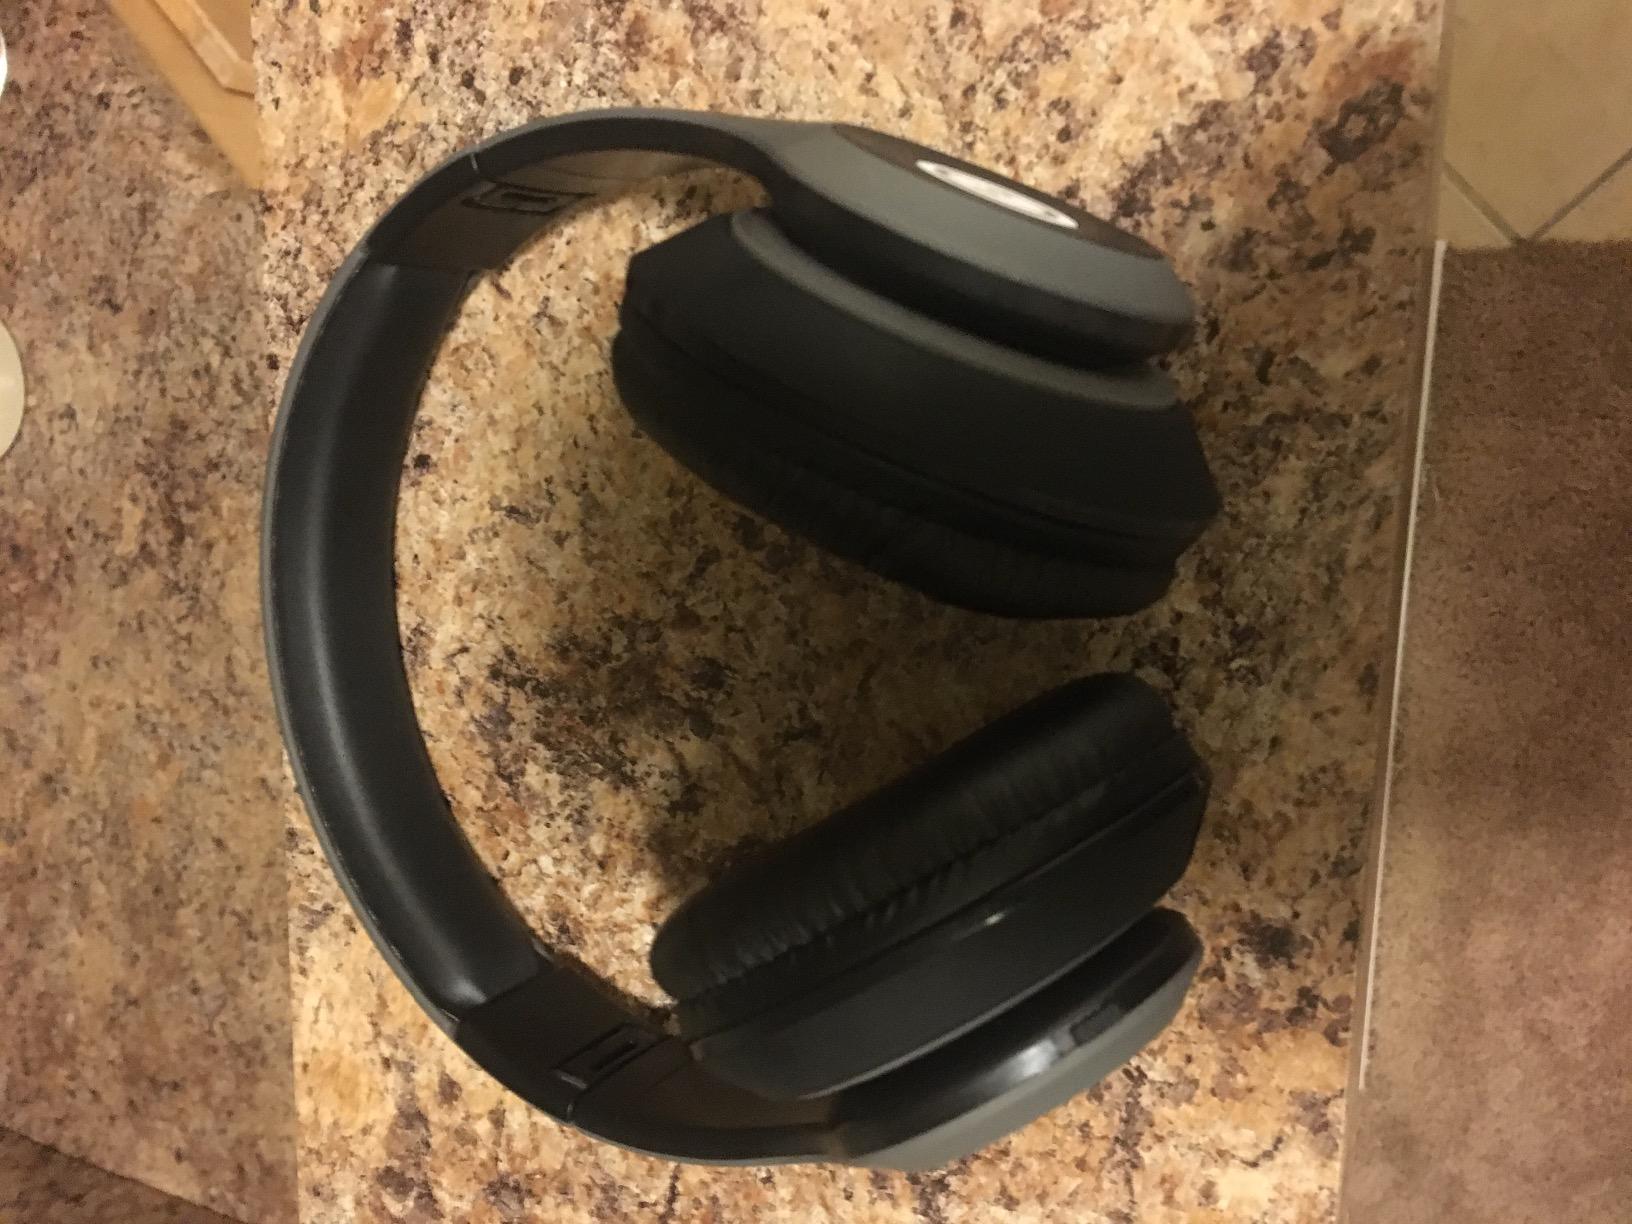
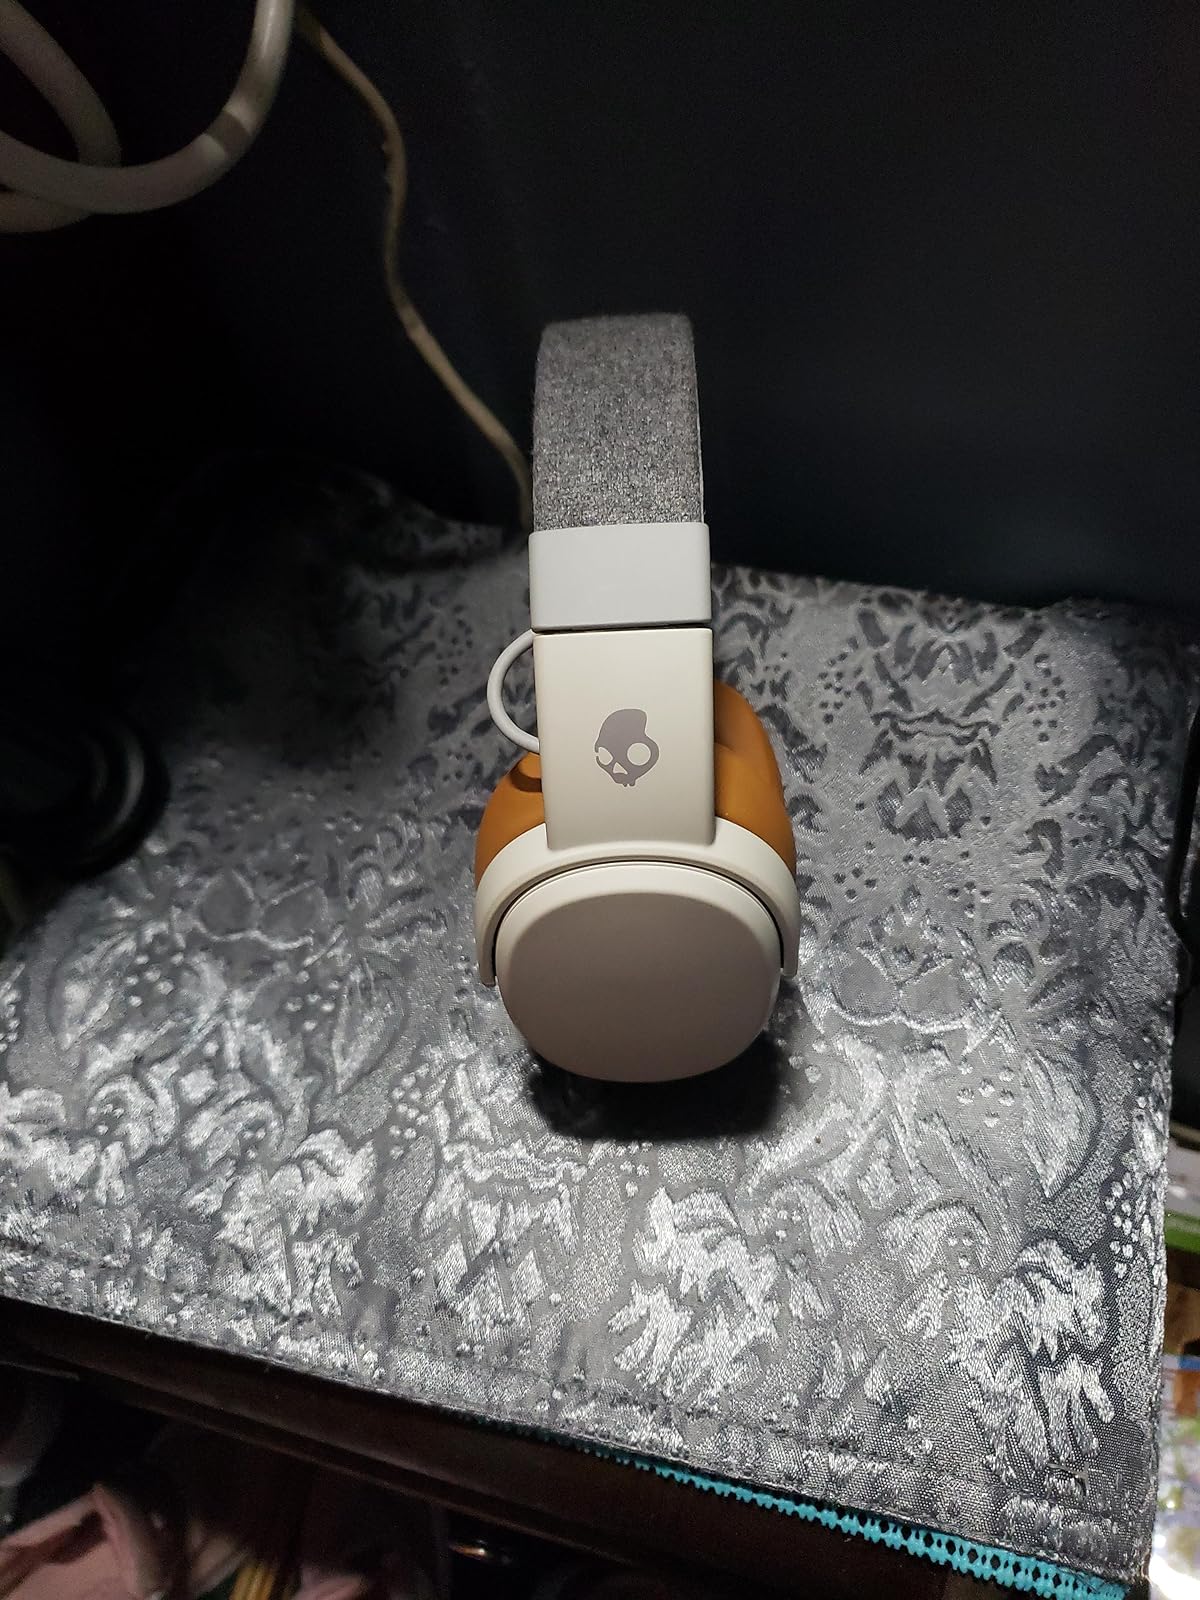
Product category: headphones
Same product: no